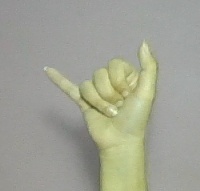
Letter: ya